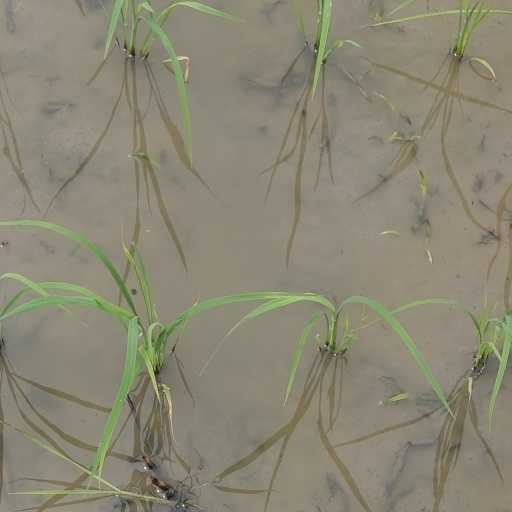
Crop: rice